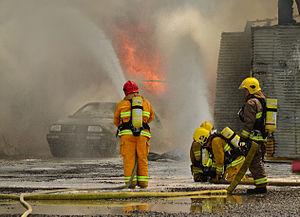
Pompiers combattant un incendie à Château-Richer, Canada.